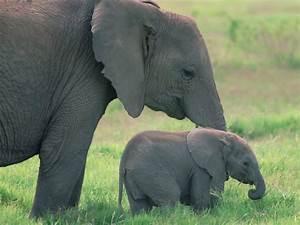
elephant